Annam (French protectorate)

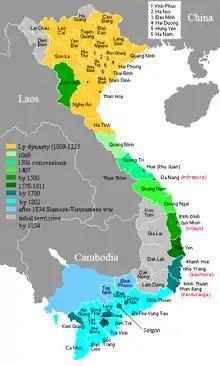
Map showing the southward conquest by the Vietnamese over 900 years.

Towards the end of the 18th century a rebellion overthrew the Nguyễn lords, but one of its members, Gia Long, by the aid of a French force, in 1801 acquired sway over the whole of present-day Vietnam (Annam, Tongking and Cochinchina). This force was procured for him by Pigneau Monsignor de Béhaine, Titular Bishop of Adran. The Monsignor saw in the political condition of Annam a means of establishing French influence in Indochina and counterbalancing British power in India. Before this, in 1787, Gia Long had concluded a treaty with Louis XVI, whereby in return for a promise of aid he ceded Tourane and Pulo-Condore to the French. That treaty marks the beginning of French influence in Indochina.